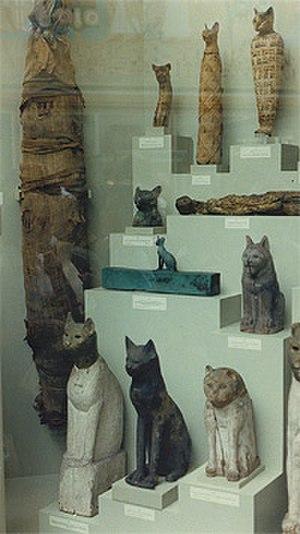
Une momie est un cadavre qui a été préservé de la destruction et de la putréfaction par des raisons naturelles ou par des techniques humaines.